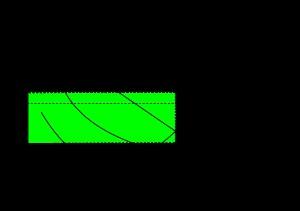
Le monopole est, au sens strict, une situation dans laquelle un offreur se trouve détenir une position d'exclusivité sur un produit ou un service offert à une multitude d’acheteurs.